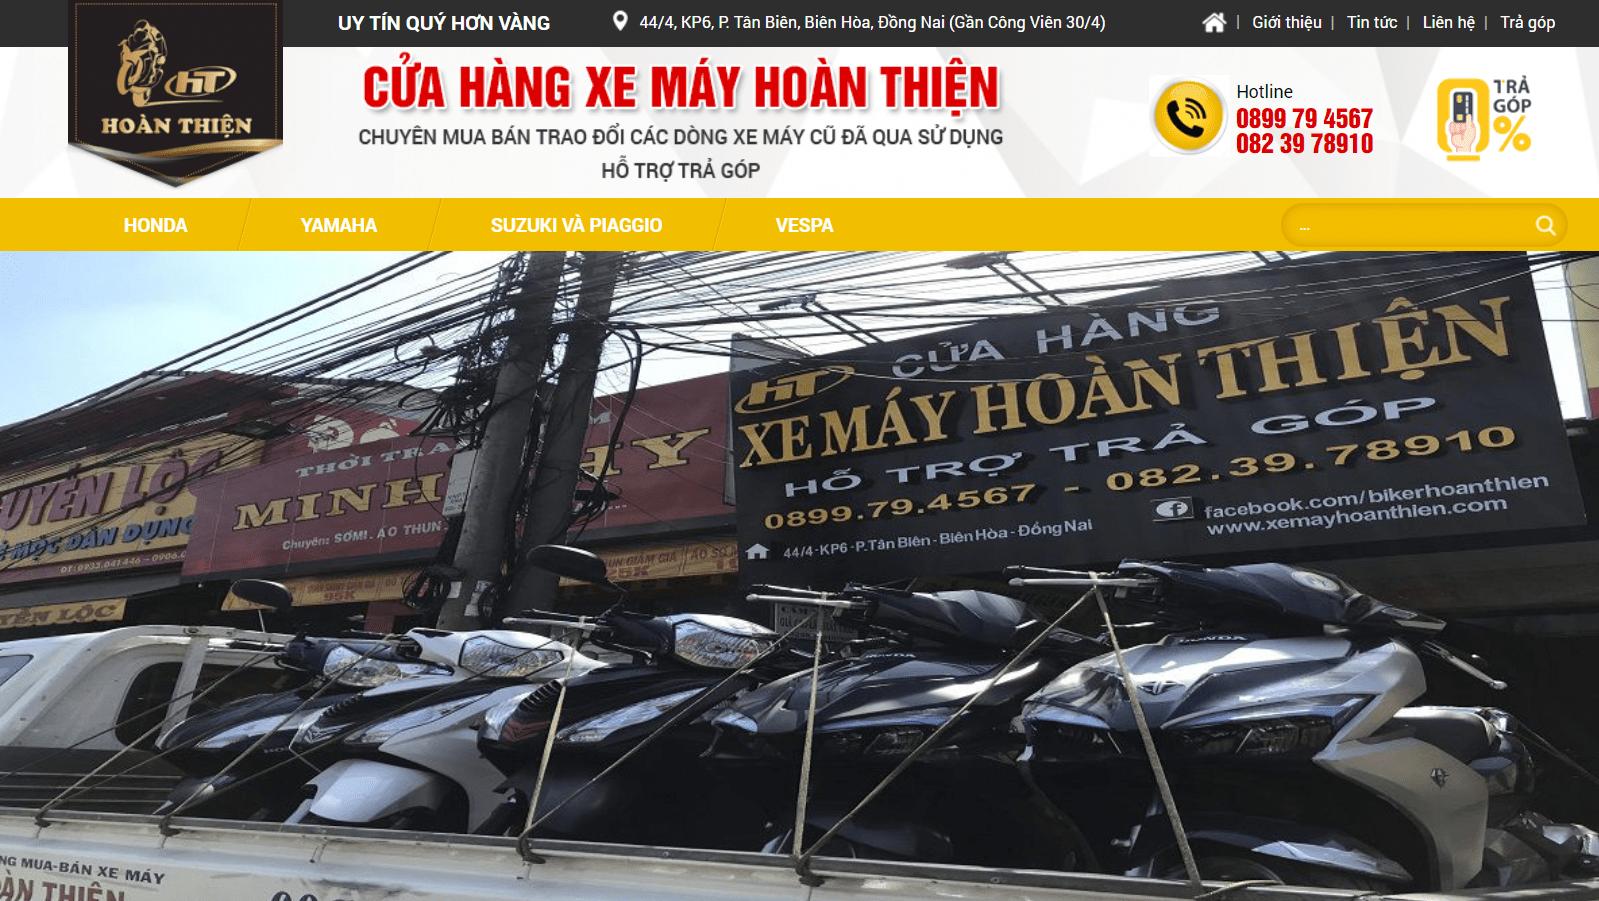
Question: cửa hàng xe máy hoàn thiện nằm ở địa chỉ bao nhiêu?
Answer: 44/4 phường tân biên, biên hòa, đồng naik